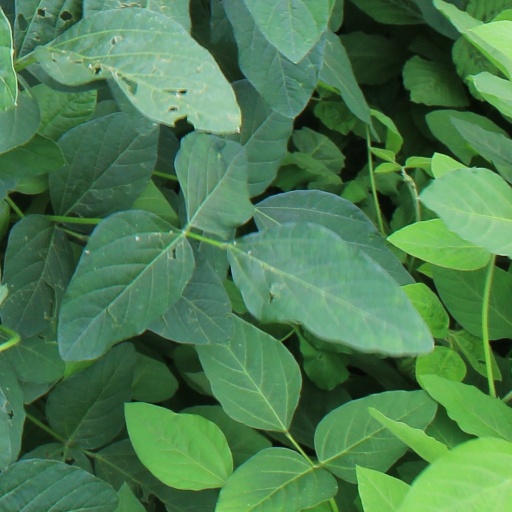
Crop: soybean